Sandiaga Uno

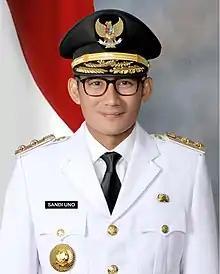
Uno as Vice Governor of Jakarta, 2017.

He decided to leave the business world, entering politics in mid-2015. In the period from April to July 2015, he officially resigned from various positions in 16 subsidiaries of Saratoga and Recapital. Joining the Gerindra party as vice chairman of the board of supervisors, he was catapulted to the second highest office after Prabowo. His name began to be considered by Gerindra to be nominated in the 2017 Jakarta gubernatorial election.